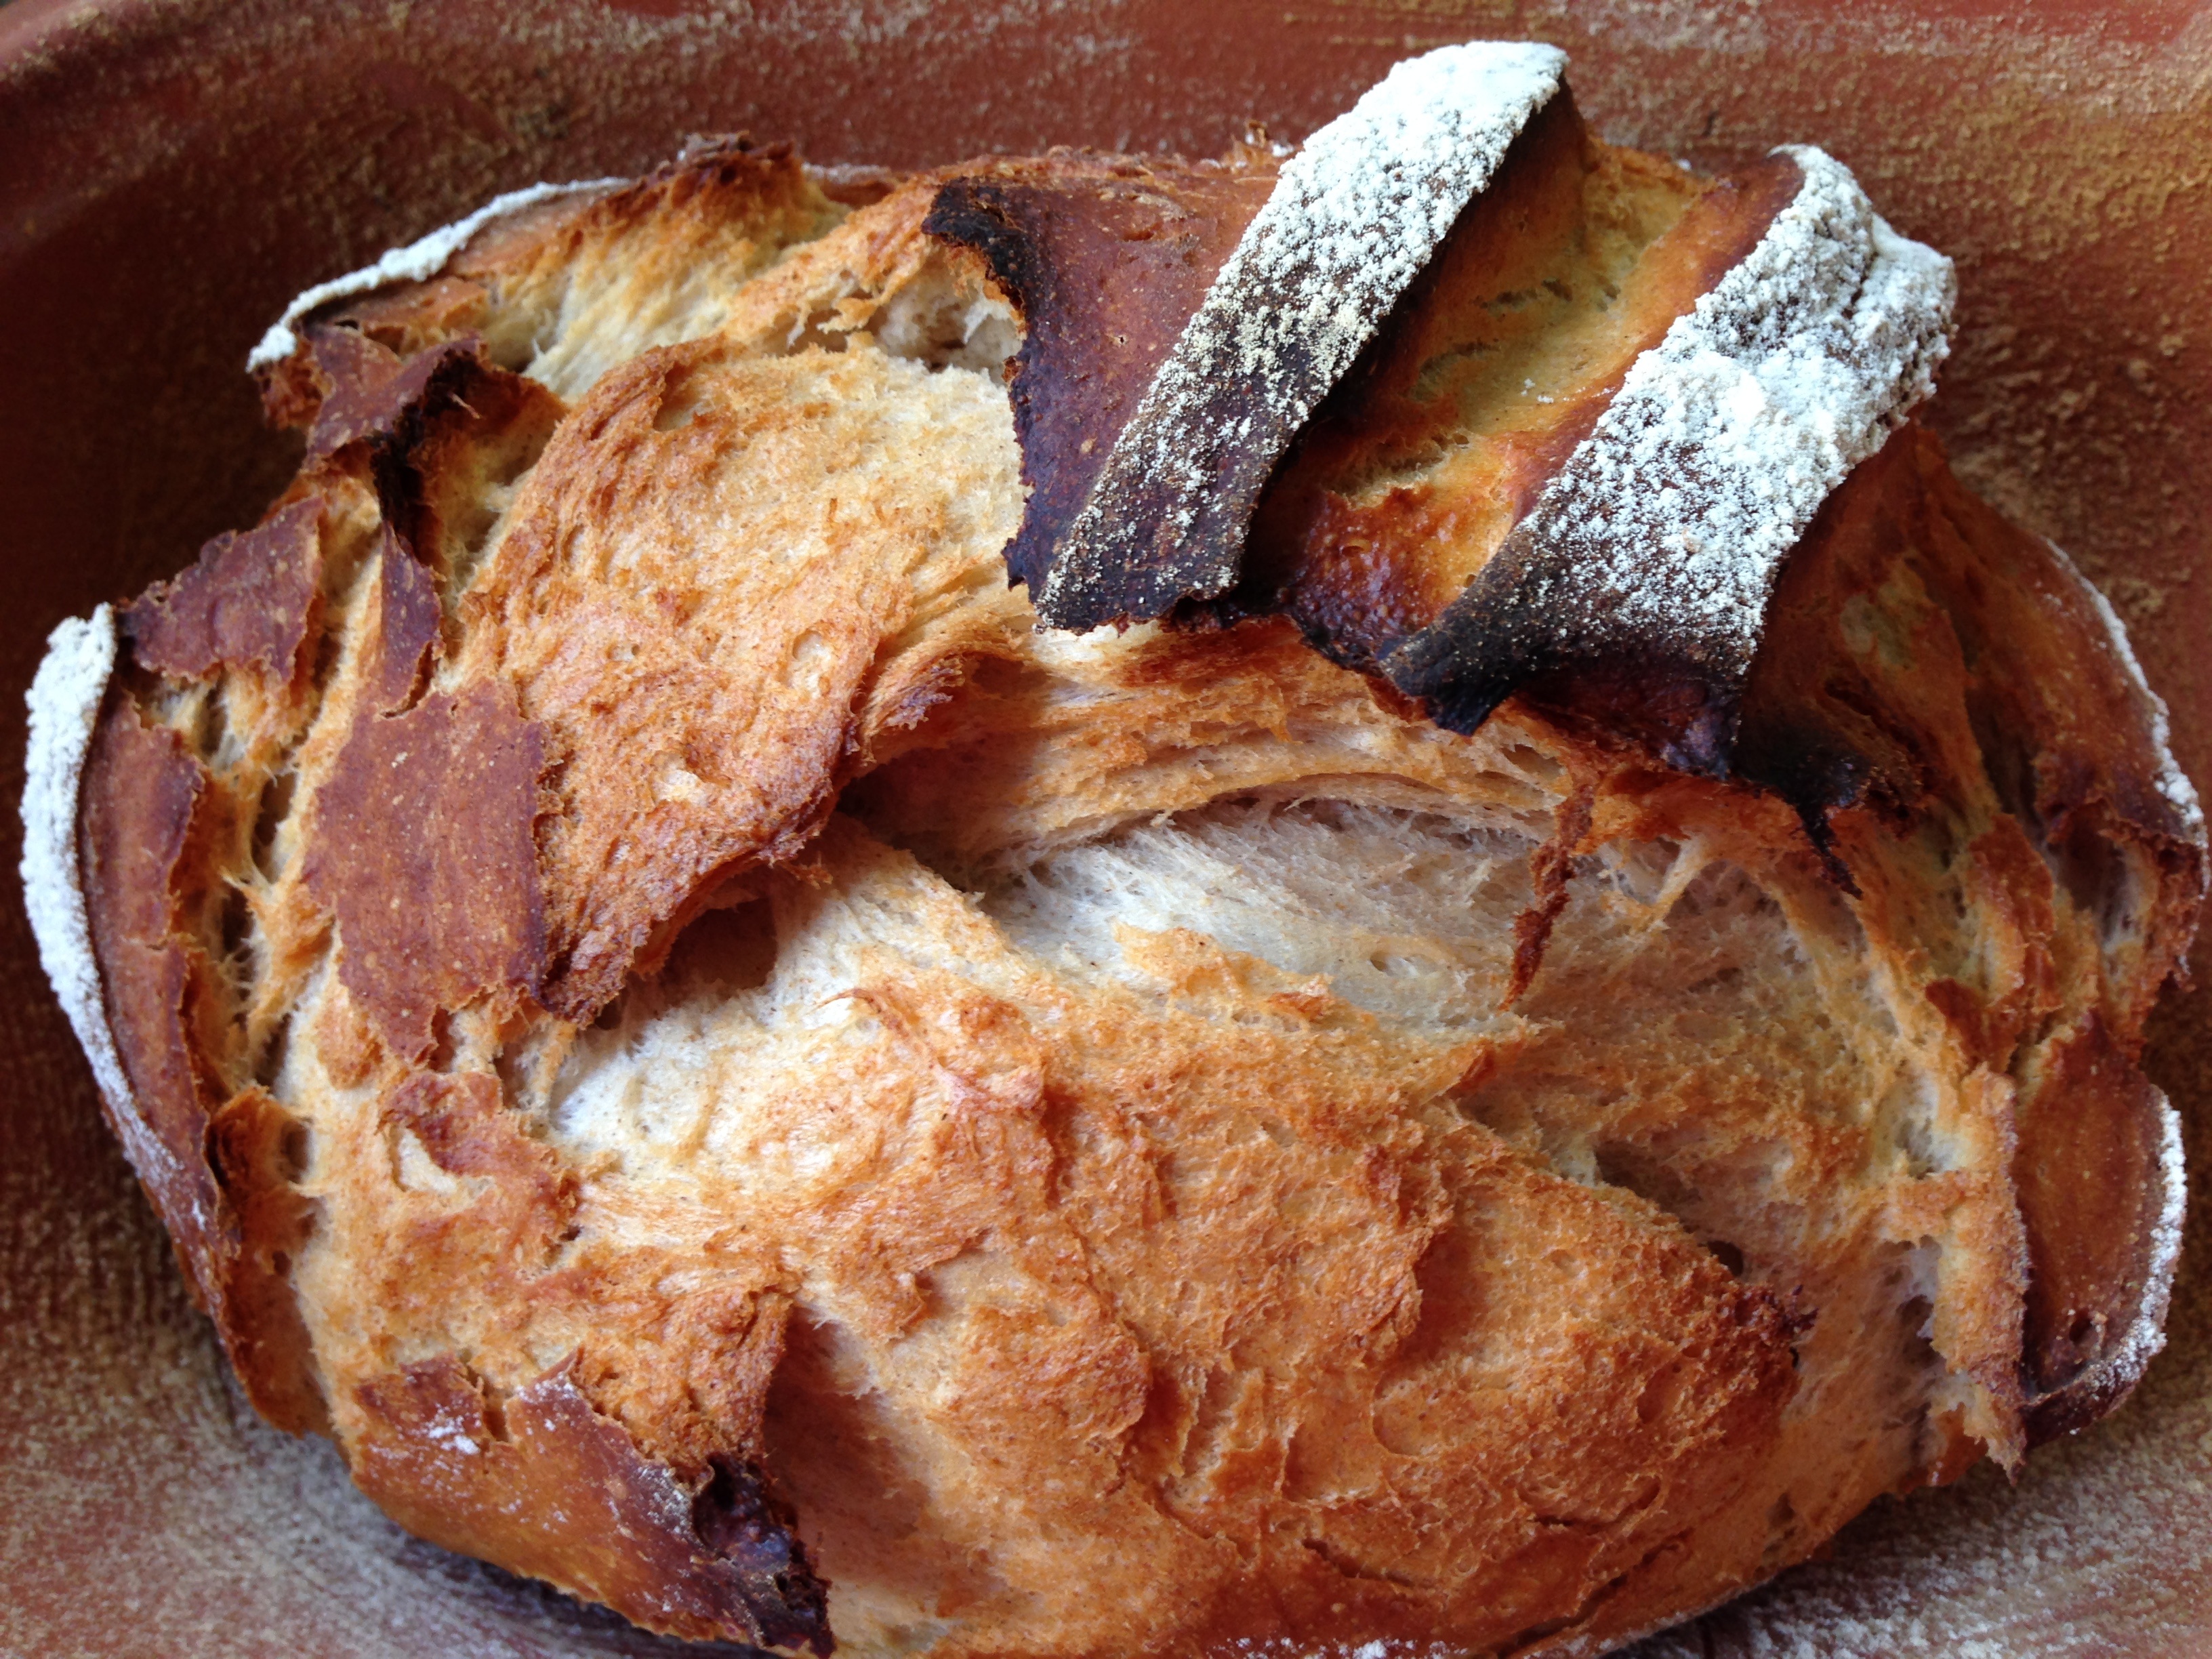
plant, warm, dish, meal, food, produce, human, craft, basket, breakfast, baking, dessert, eat, cuisine, delicious, homemade, bread, loaf, baked, bake, even baked, pastries, nutrition, baker, roll, russia, crusty, frisch, crispy, sesame, baked goods, white bread pastries, bake bread, white bread, arouse, farmer's bread, danish pastry, bread slices, breadbasket, bake your own, zwiebelbrot, fried food, brioche, babka